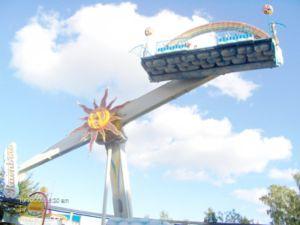
Le Rainbow de Huss Park Attractions, aussi connu sous le nom 1001 Nachts de Weber ou Ali Baba d'A.R.M, est une attraction de type pendule, principalement utilisée dans les fêtes foraines et parfois les parcs d'attractions. La première version du Rainbow date de 1983. Ces attractions dérivent toutes du Ranger et différent par leurs capacités.